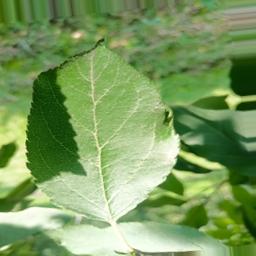
Label: Healthy